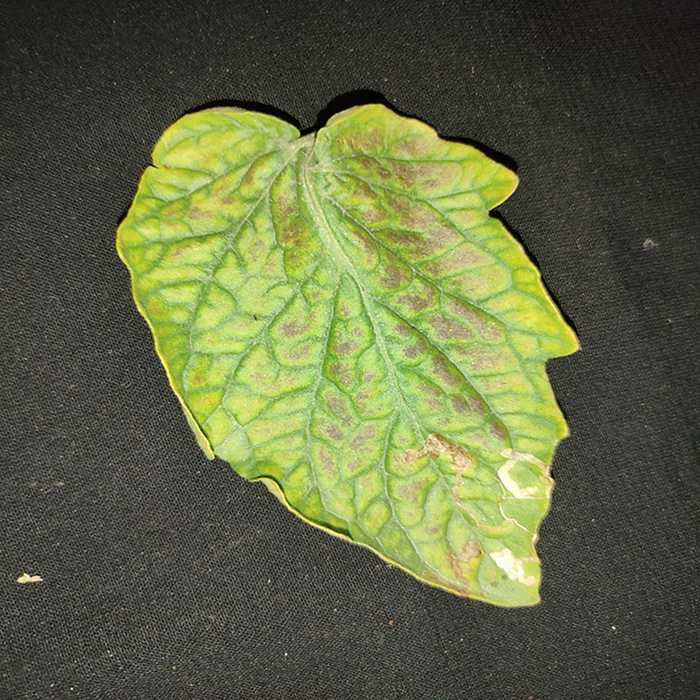
Plant: Tomato
Label: Tomato spotted wilt